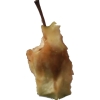
Label: apples